Harry Blaney

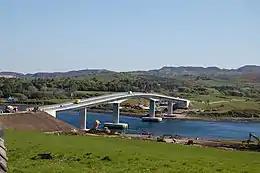
The Harry Blaney Bridge was named in his honour

Harry Blaney (18 February 1928 – 29 April 2013) was an Irish Independent Fianna Fáil politician. He was a Teachta Dála (TD) for the Donegal North-East constituency. His father was Neal Blaney, who was a TD from 1927 to 1948.